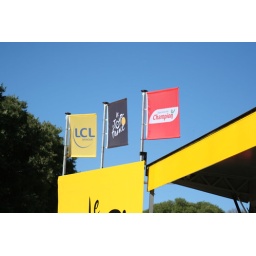
Tour de France flags against the blue sky of Nimes